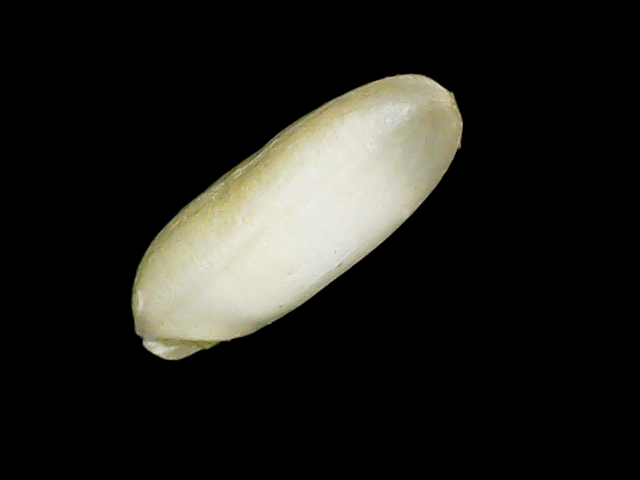
Rice variety: Binadhan24